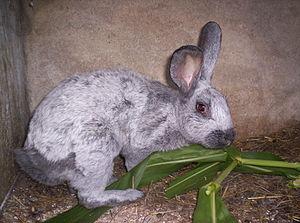
Lapin argenté de Champagne.
L'Argenté de Champagne est une race de lapin domestique reconnaissable à ses poils noirs et blancs qui lui donnent un aspect métallique argenté. Cette teinte apparaît vers l'âge de trois mois.
Le lapin domestique est un lapin européen, qui a été domestiqué pour l'alimentation humaine en Europe occidentale, au Moyen Âge, une époque relativement récente comparée à d'autres animaux domestiques. Les lapins de clapier sont de petits mammifères herbivores qui diffèrent très peu de l'espèce souche, classée dans l'ordre des Lagomorphes, la famille des léporidés et le genre Oryctolagus. À l'origine, le Lapin européen est élevé en semi-liberté dans de vastes espaces clos comme « lapin de garenne », afin d'assurer notamment la production de laurices durant la période de carême. Depuis lors, de très nombreuses races de lapins ont été créées dans le cadre de l'élevage sélectif effectué par les humains, en fonction de l'usage auquel la cuniculture les destine. Au début du XXᵉ siècle on recense plus de 100 races de lapins domestiques.
La cuniculture est l'élevage des lapins domestiques. Elle s'est développée à partir du Moyen Âge en Europe, mais n'a réellement pris son essor dans le monde que récemment. Elle a pour objet principal la production de viande, et parfois celle de poils ou de fourrure, voire l'approvisionnement de laboratoire en animaux pour leurs expérimentations. C'est également un élevage de loisir pour certains, qui présentent leurs animaux de race pure lors de foires et d'expositions. Depuis peu, le lapin est élevé aussi comme animal de compagnie.